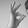
ASL letter: F